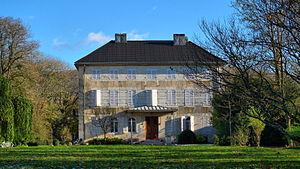
Inscrit aux monuments historiques sous le numéro PA25000043
Paroy est une commune française située dans le département du Doubs, en région Bourgogne-Franche-Comté.
Le Château de Paroy est un château situé sur la commune de Paroy dans le département français du Doubs.
La liste des châteaux du Doubs recense de manière non exhaustive les châteaux, maisons fortes, mottes castales, situés dans le département français du Doubs. Il est fait état des inscriptions et classements au titre des monuments historiques.